51 Pegasi

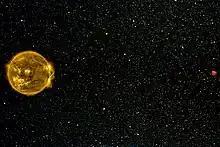
The 51 Pegasi planetary system (shown to scale)

On October 6, 1995, Swiss astronomers Michel Mayor and Didier Queloz announced the discovery of an exoplanet orbiting 51 Pegasi. The discovery was made at Observatoire de Haute-Provence in France. On 8 October 2019, Mayor and Queloz shared the Nobel Prize in Physics for their discovery.